Ian Campbell (Canadian politician)

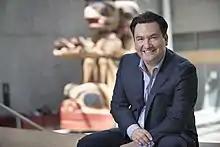
Campbell in 2015

Ian Campbell (born 1974 or 1975) is an Indigenous Canadian politician. He is one of many hereditary chiefs, also known as head of family, and an elected councillor of the Squamish Nation. He serves as the chair of the Indigenous Partnerships Success Showcase, a business conference focused on economic reconciliation and partnerships between industry and Indigenous community. The event takes place annually in Vancouver, British Columbia. Campbell also serves on the board of MST Development Corporation (MST), a corporate entity which manages real estate properties owned by a partnership between the Musqueam Indian Band, the Squamish Nation, and the Tsleil-Waututh Nation. In 2018, he became the Vision Vancouver mayoral candidate for the 2018 Vancouver municipal election, but withdrew before the election.